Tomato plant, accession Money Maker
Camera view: horizontal (90 deg, fisheye); turntable rotation: 210 degrees
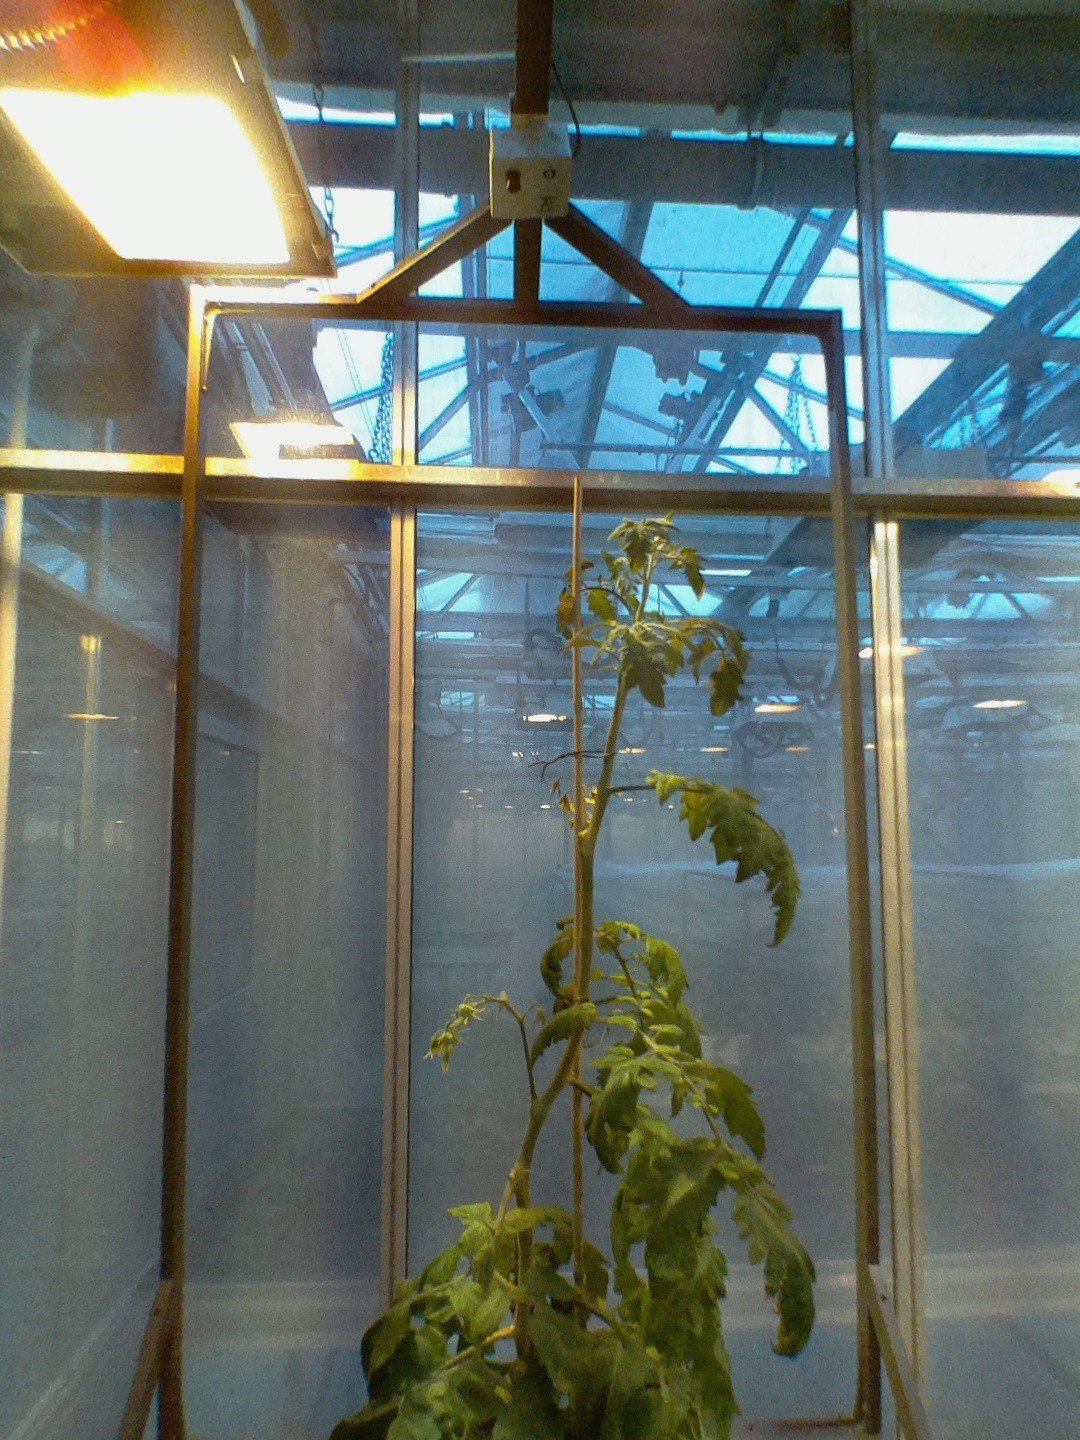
BBCH growth stage 70: Fruits at the main stem or branches visibles